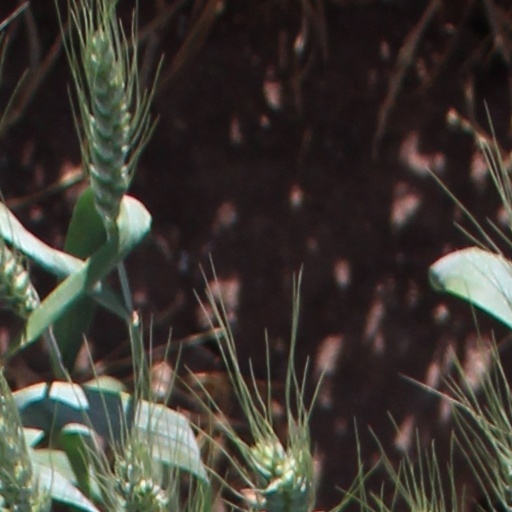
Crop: wheat